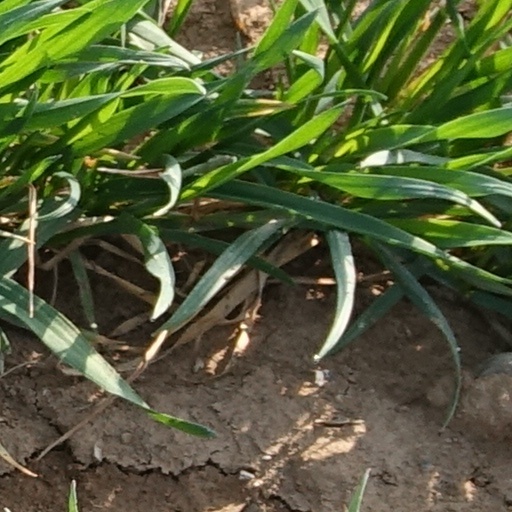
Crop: wheat